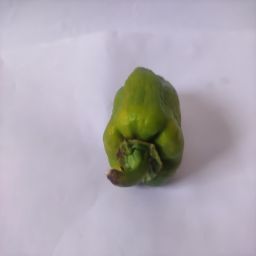
Crop: Bell Pepper
Quality: Ripe